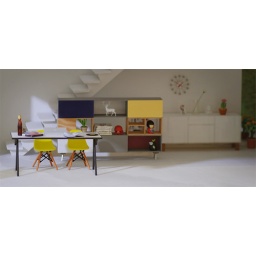
office in the clearview house